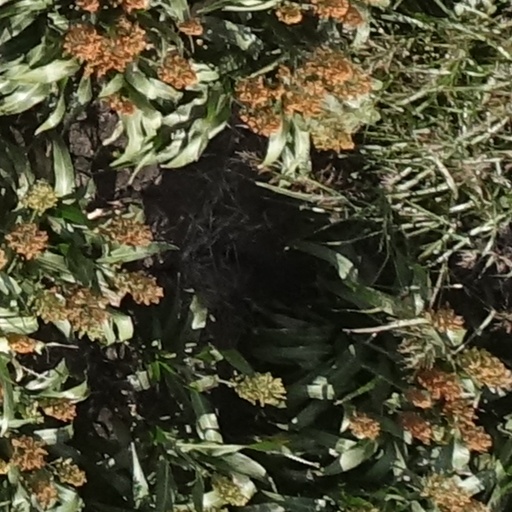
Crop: sorghum